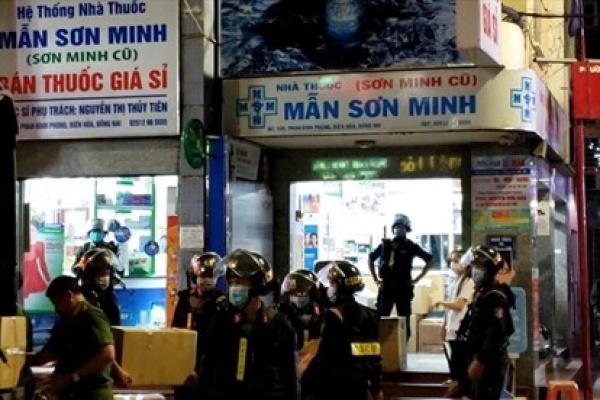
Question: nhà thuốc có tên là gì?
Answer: mẫn minh sơn